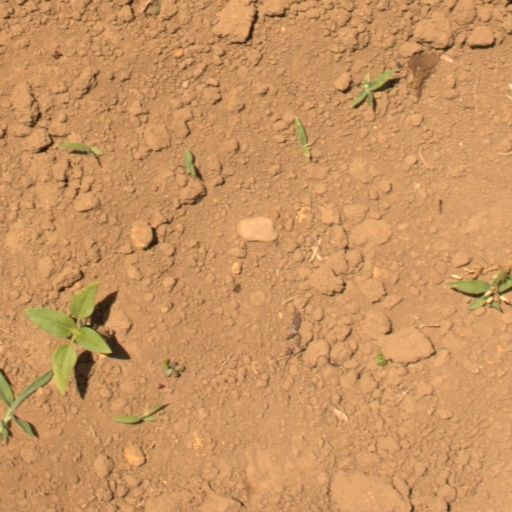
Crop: Jerusalem artichoke